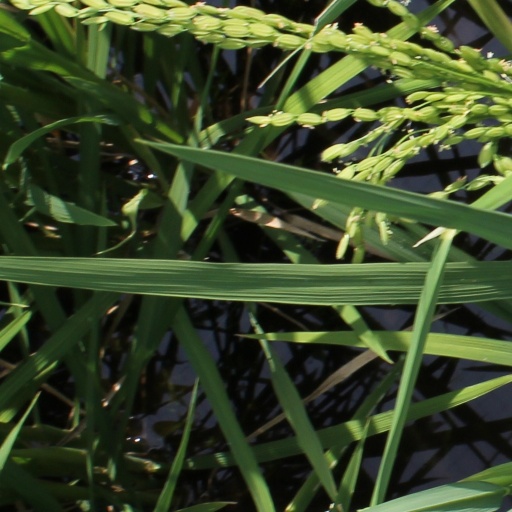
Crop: rice